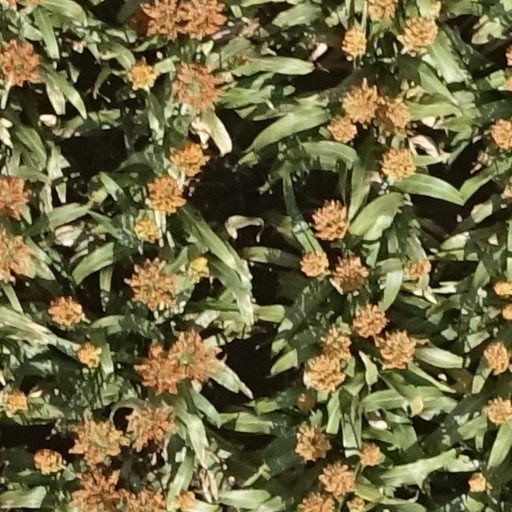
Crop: sorghum